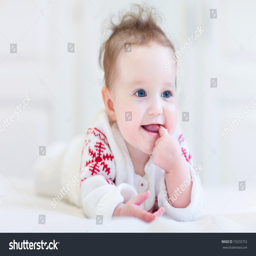
sweet little baby wearing a knitted sweater with red ornament